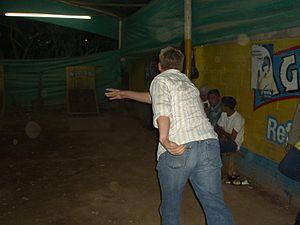
Le tejo, ou turmequé est un sport traditionnel en Colombie. Le sport est originaire du peuple amérindien Chibcha du centre-ouest de la Colombie.